Badalte Rishtey

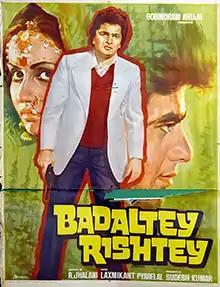
Movie Poster

Badalte Rishtey is a 1978 Bollywood drama film, produced by Sudesh Kumar under the Vijayashree Pictures banner and directed by R. Jhalani. It stars Jeetendra, Rishi Kapoor, Reena Roy and music by Laxmikant Pyarelal.